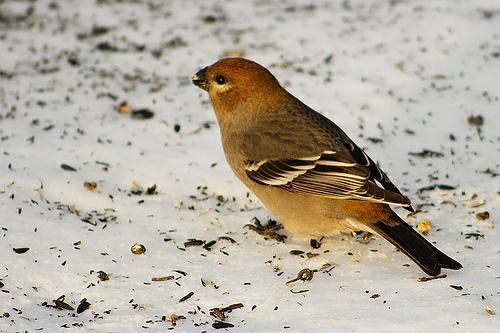
A photo of a pine grosbeak